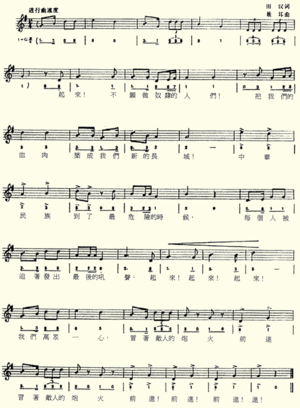
La Marche des Volontaires est l'hymne national de la République populaire de Chine. Elle est composée en 1934 par Nie Er sur des paroles de Tian Han. Elle devient l'hymne national chinois en 1949. Pendant la Révolution culturelle, Tian Han est emprisonné et meurt en prison, le chant L'Orient est rouge, célébrant le culte de la personnalité associé à Mao Zedong, devient de facto l'hymne national. Puis en 1982, La Marche des Volontaires redevient l'hymne national.